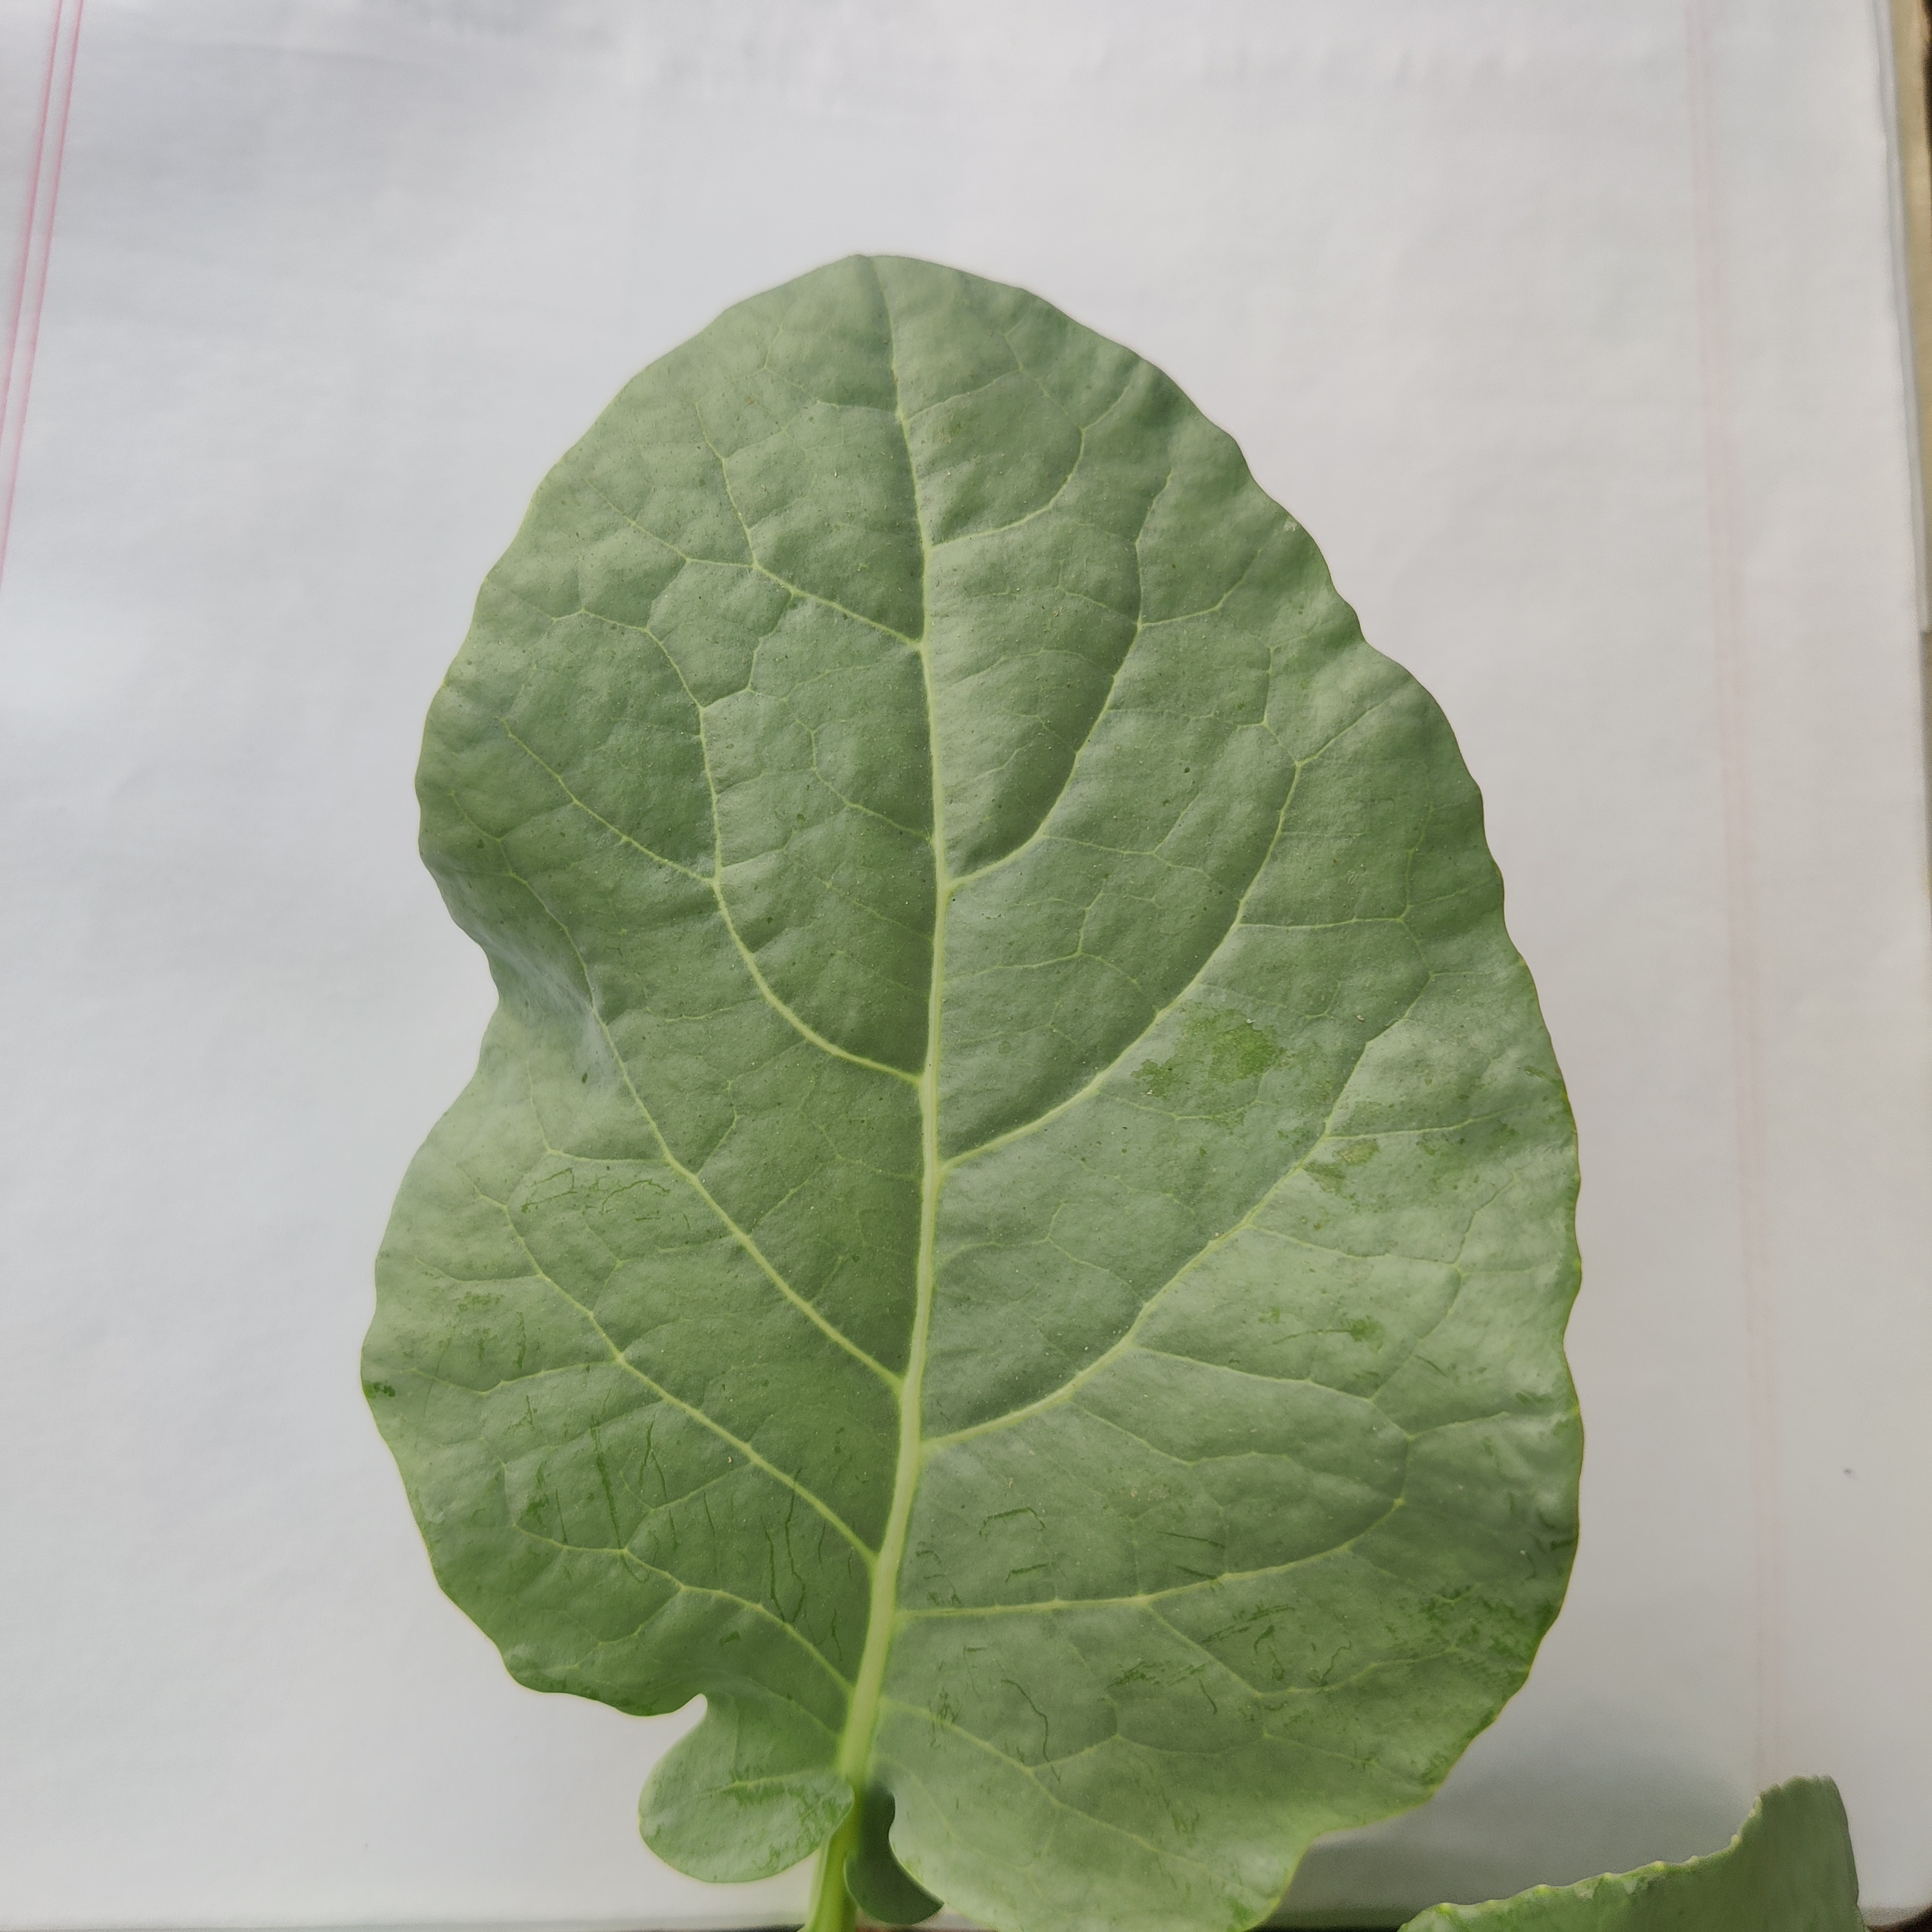
Label: Healthy